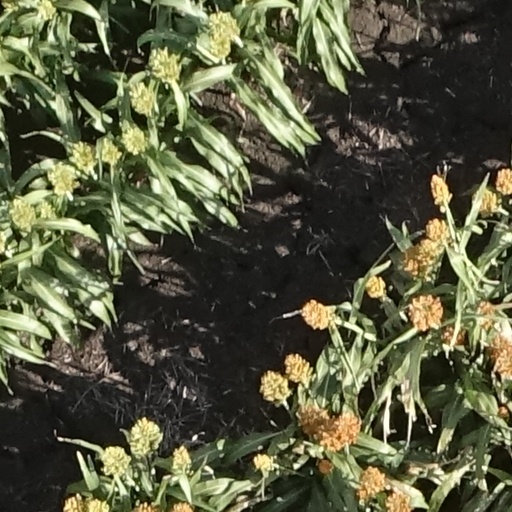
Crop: sorghum